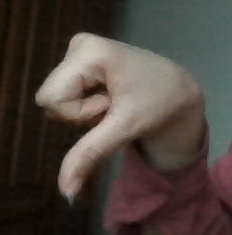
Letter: waw